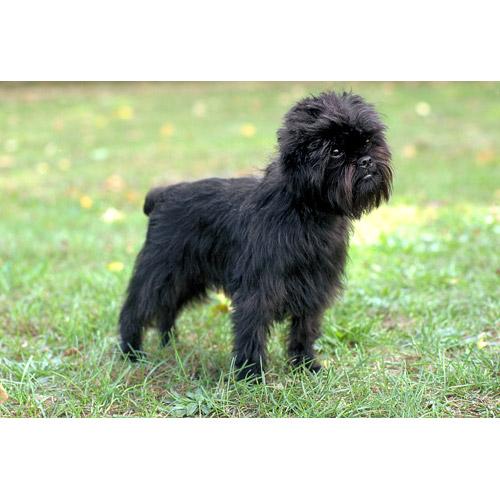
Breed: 200-n000012-affenpinscher